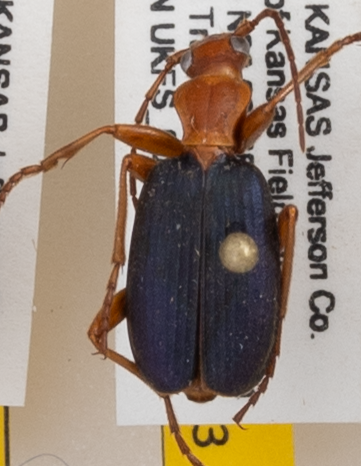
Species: Brachinus alternans
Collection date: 2020-08-05
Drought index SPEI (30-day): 1.038
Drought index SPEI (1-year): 1.348
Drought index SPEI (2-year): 2.09